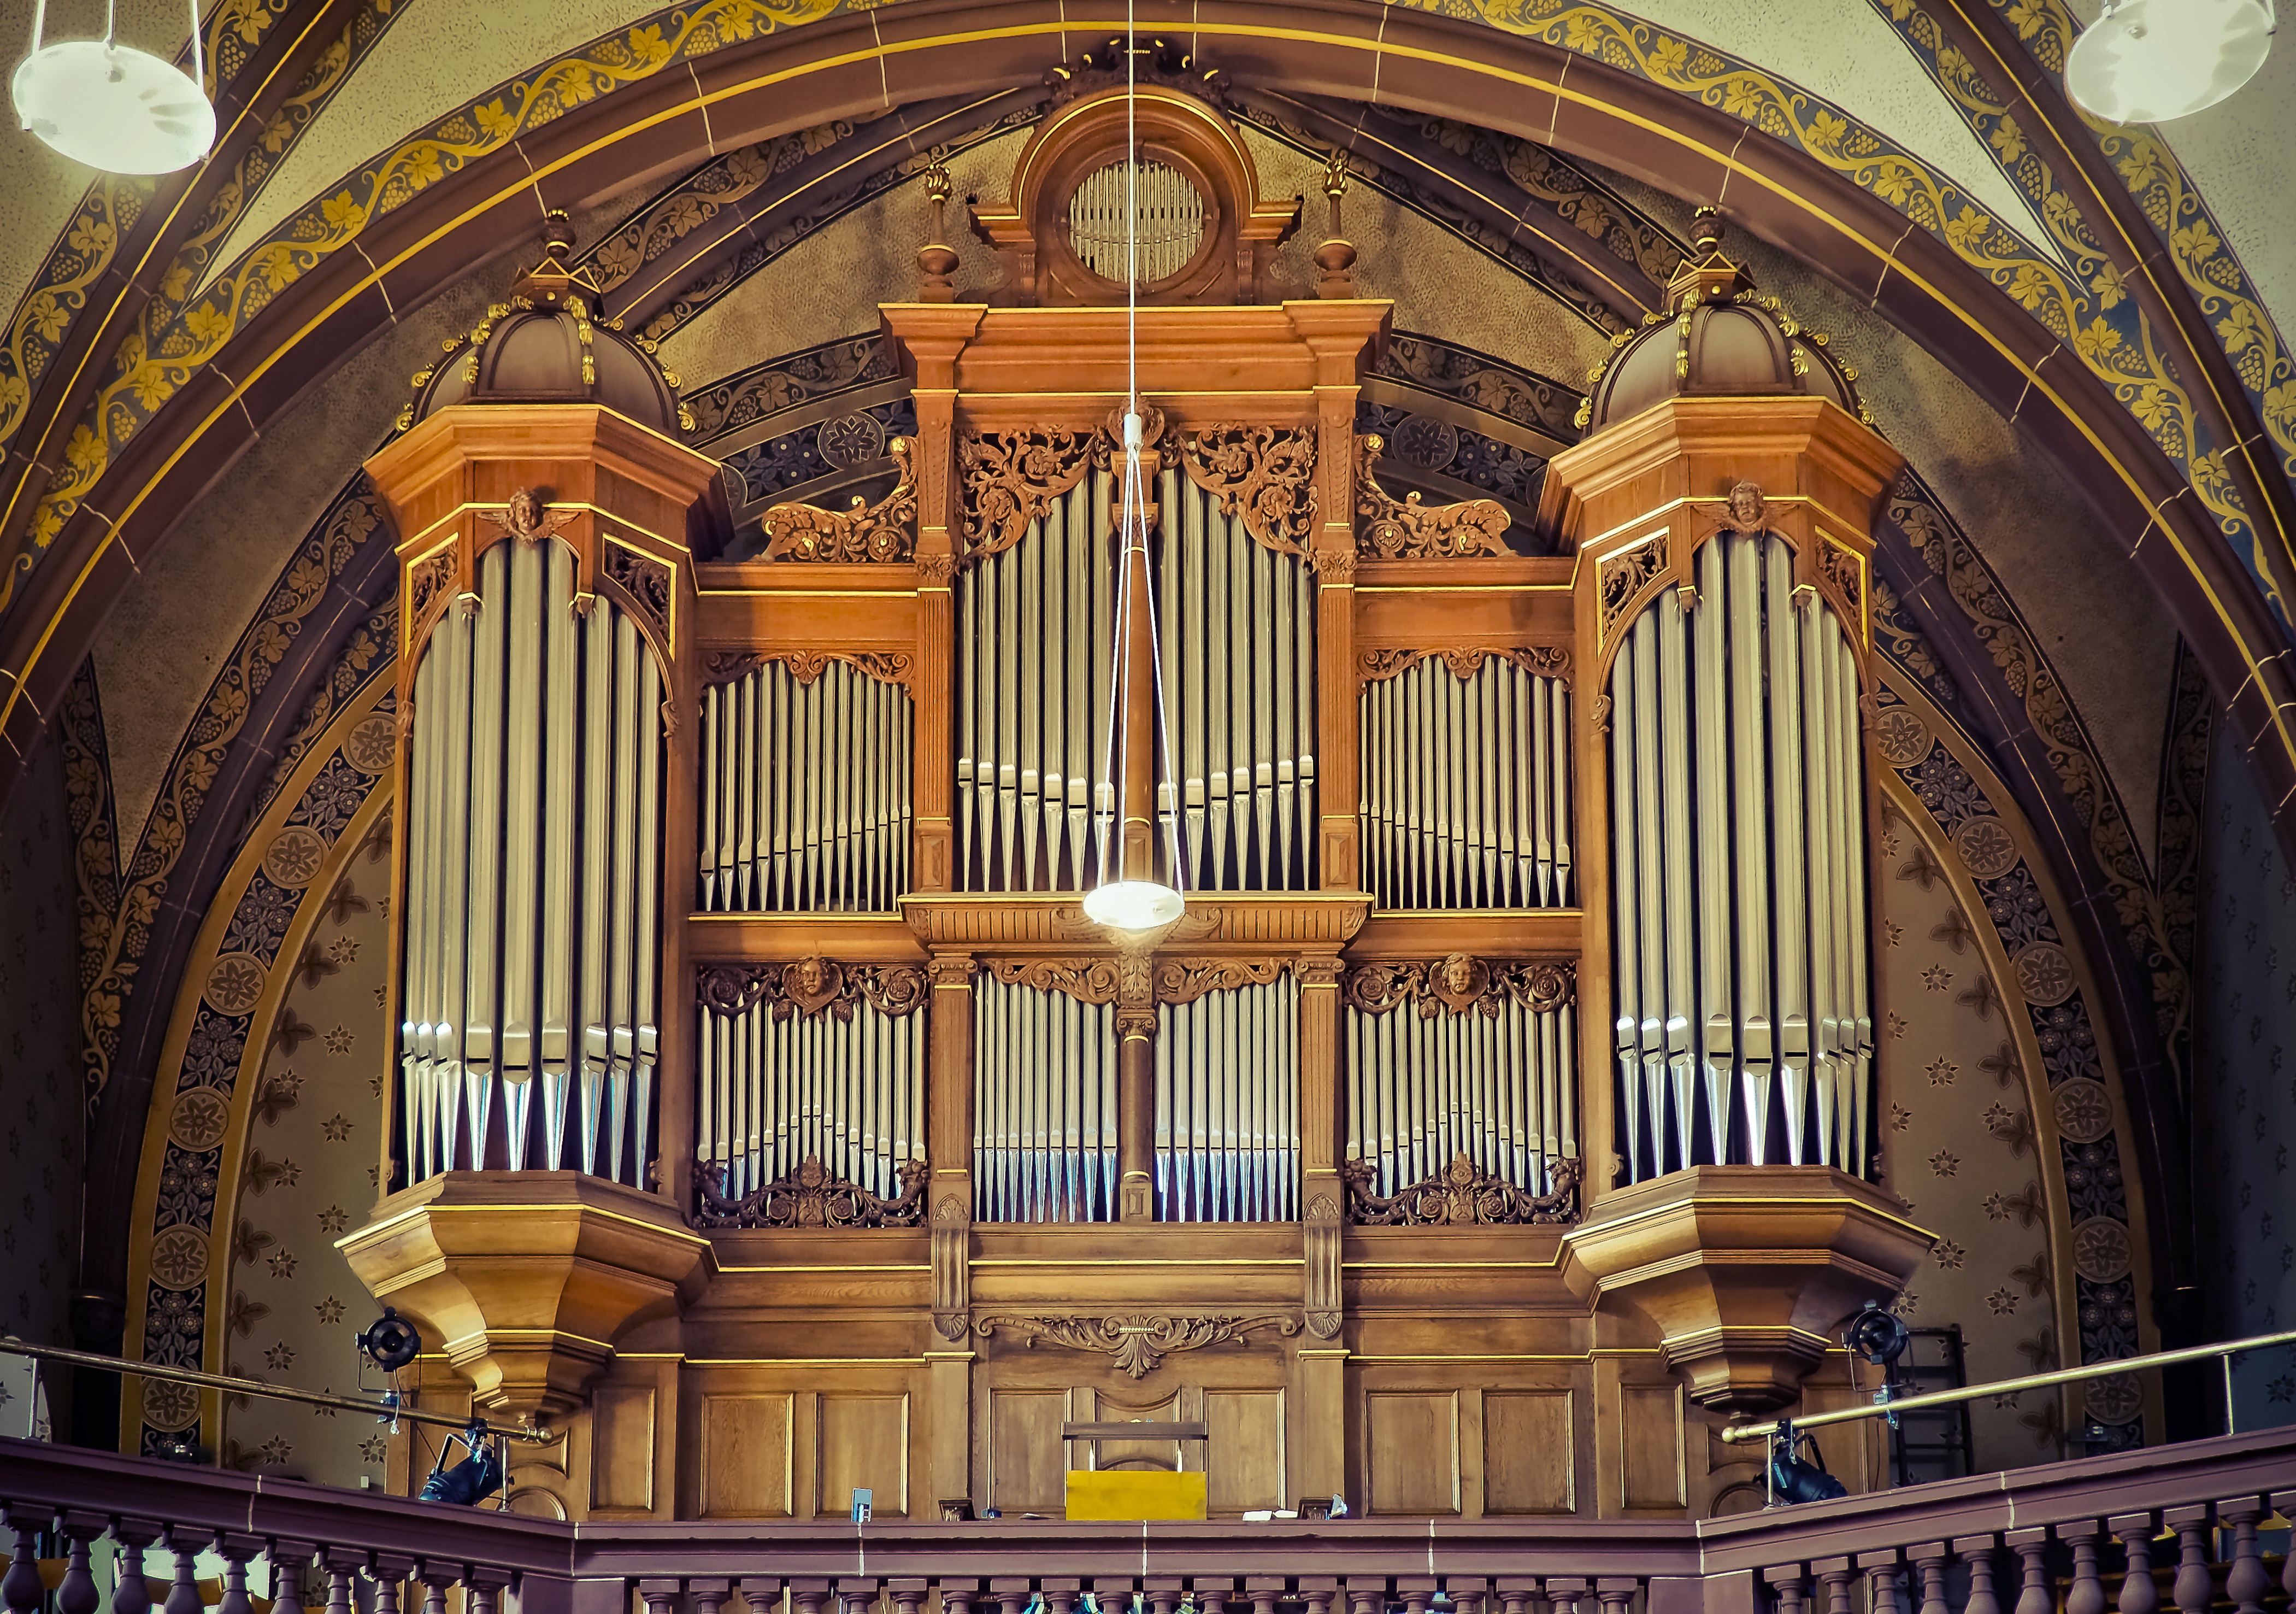
music, architecture, keyboard, technology, building, instrument, metal, church, christian, musical instrument, ornament, interior design, sound, synagogue, vault, organ, keyboard instrument, historically, gilded, ornaments, believe, whistle, interior view, wind instrument, church organ, organ whistle, church music, pointed arch, pipe organ, organ pipe, electronic device